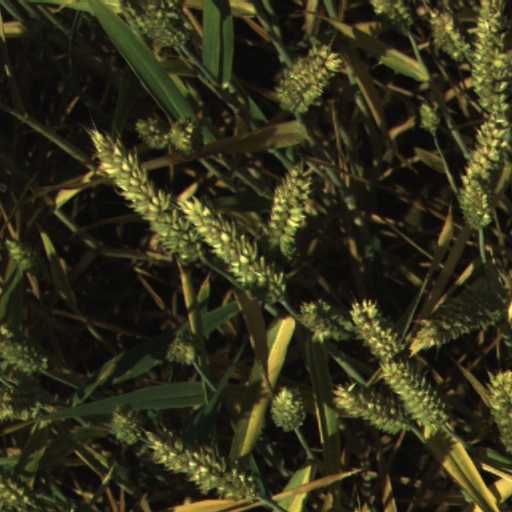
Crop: wheat